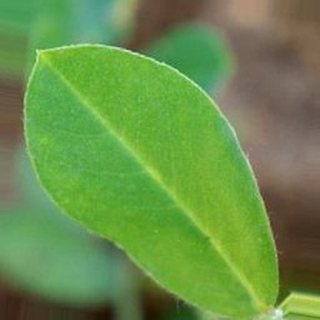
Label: healthy_groundnut